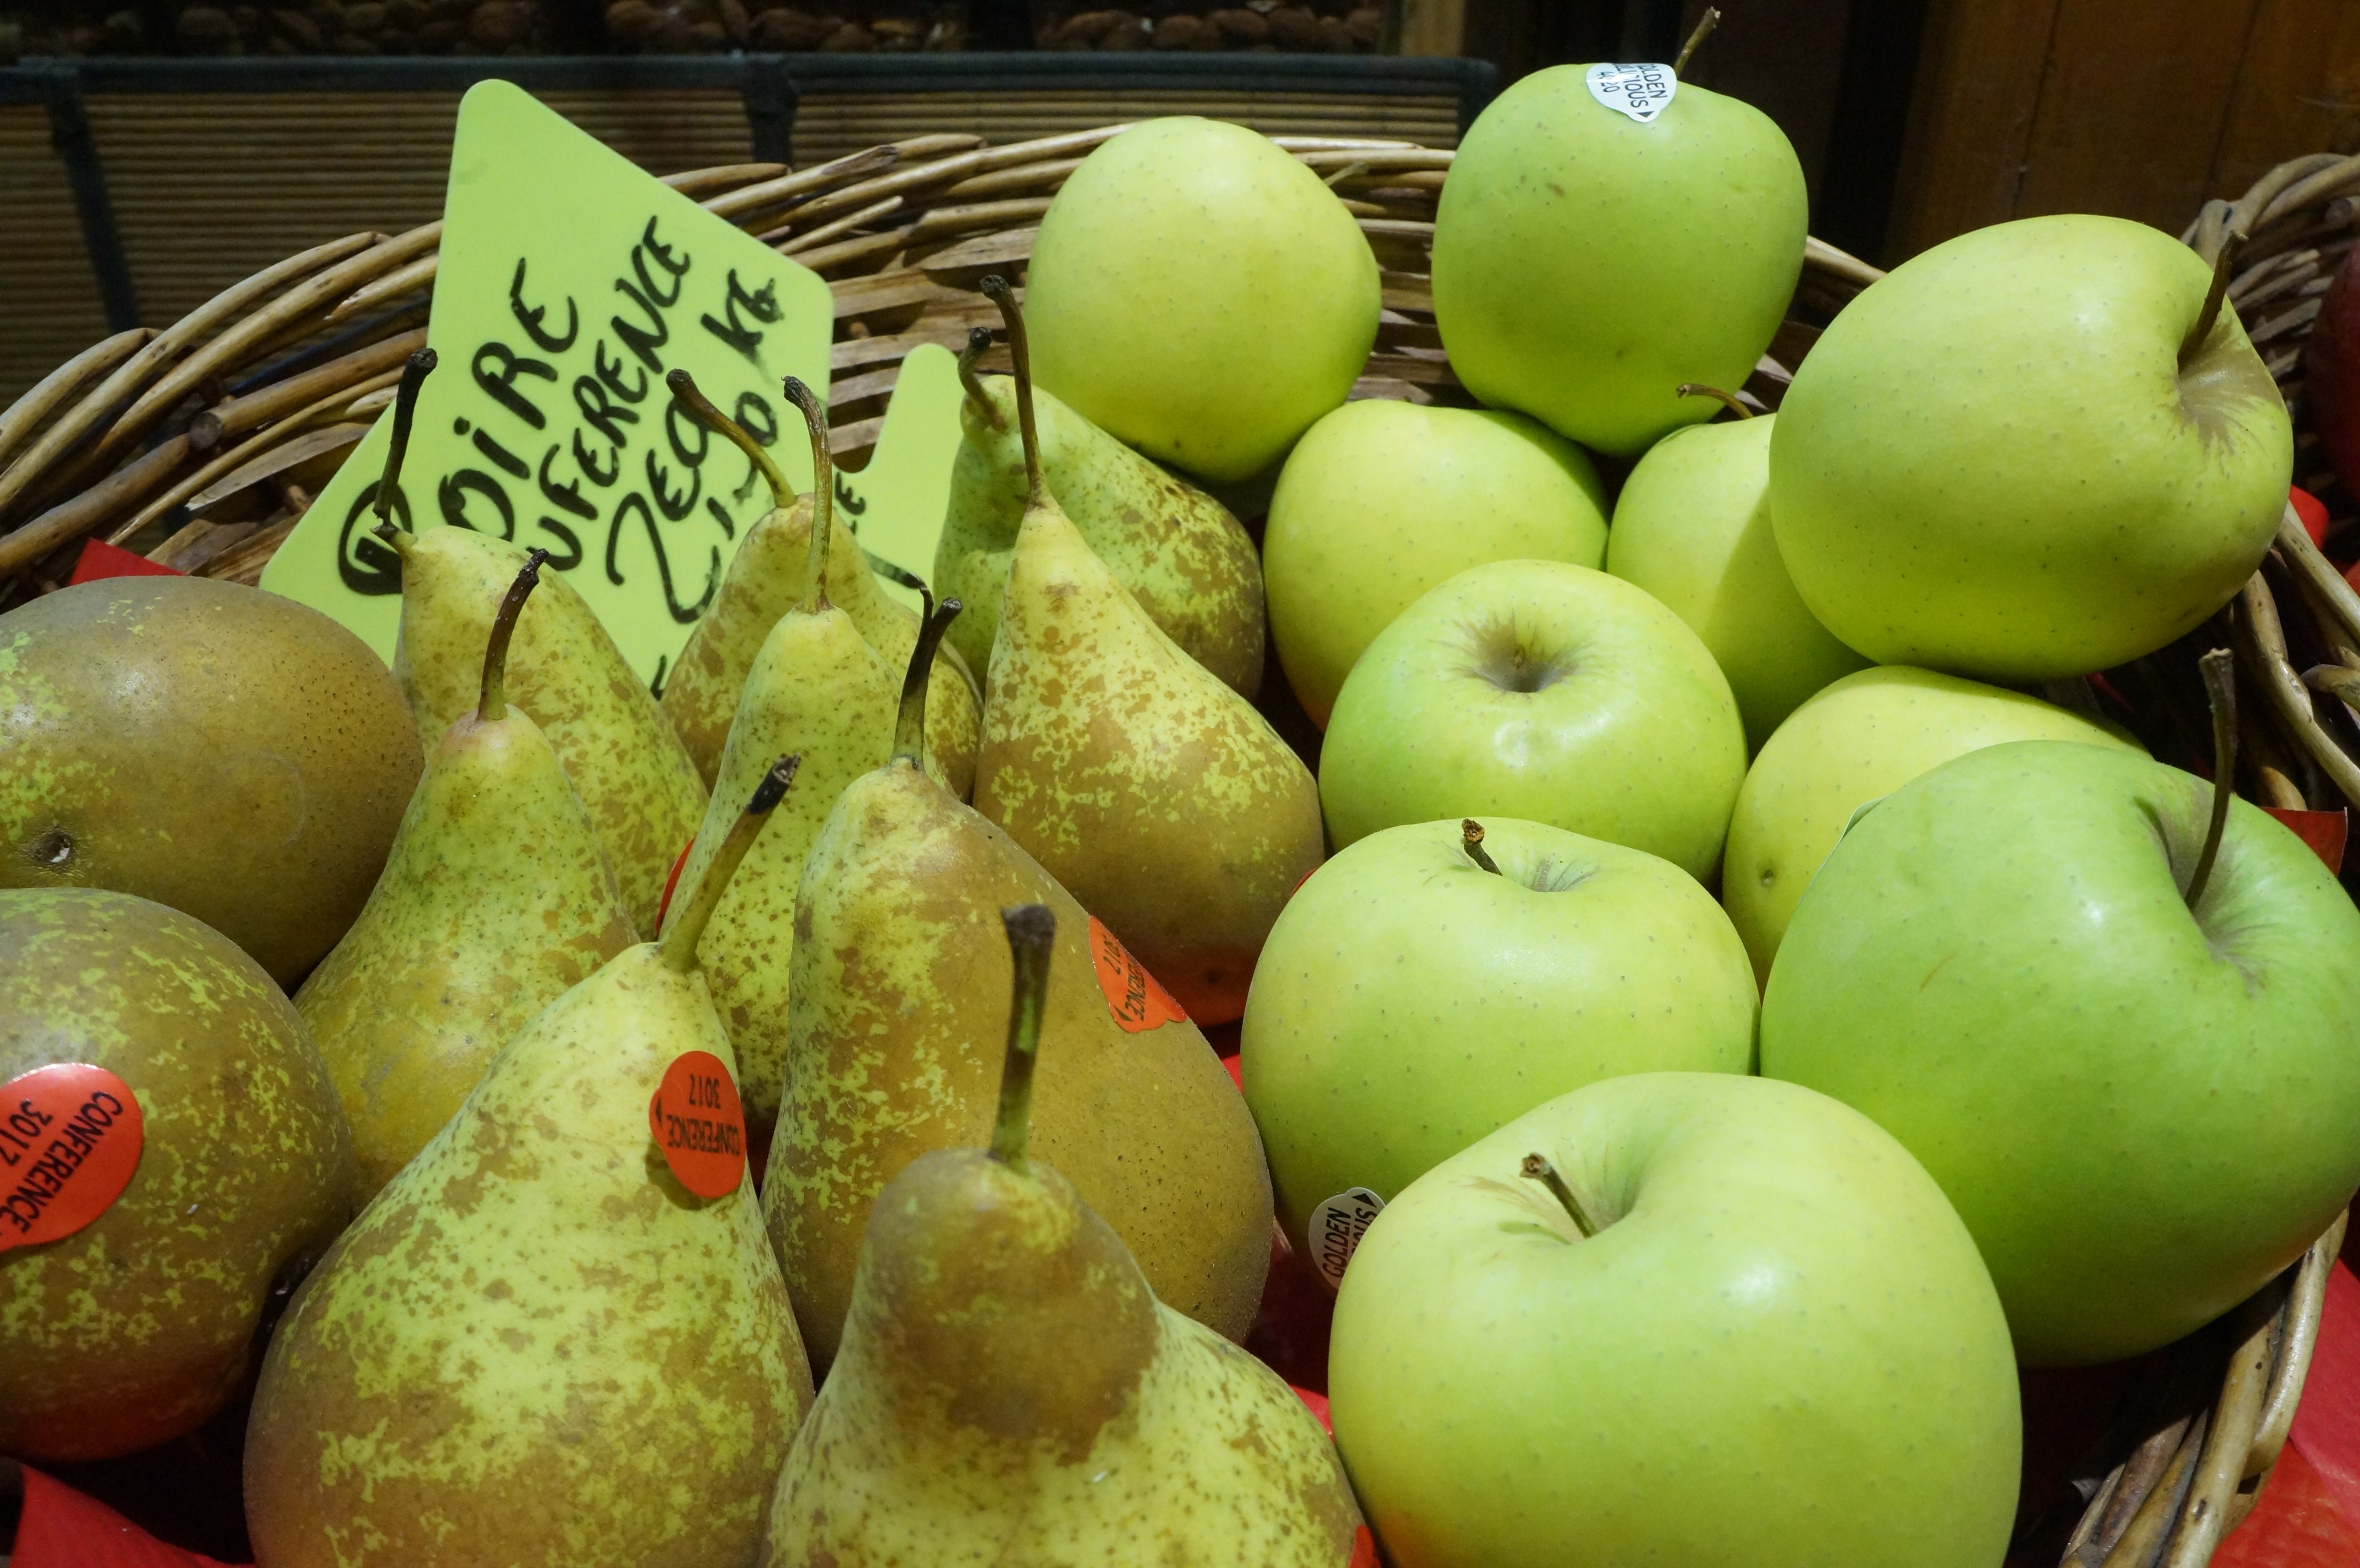
apple, plant, fruit, food, green, produce, pear, gourd, times, flowering plant, land plant